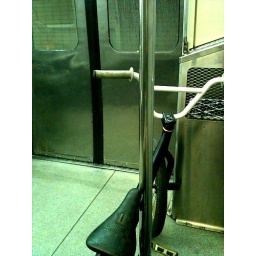
The little black bike was getting lots of looks in the subway.